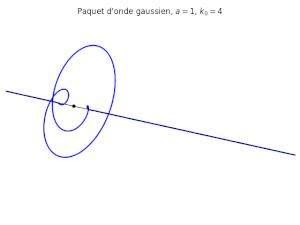
Gaussian wave packet, a=1, k=4
Dans le cadre de la mécanique quantique, on peut s'intéresser à la forme des solutions de l'équation de Schrödinger dans le cas d'une particule libre, c'est-à-dire telle que le potentiel auquel elle est soumise est nulle, ou.